Anglican church music

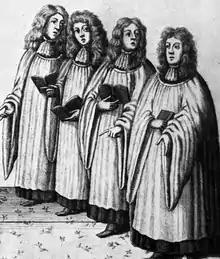
Four members of the Westminster Abbey Choir at the Coronation of James II in 1685.

In the early 1530s, the break with Rome under King Henry VIII set in motion the separation of the Church of England from the Roman Catholic Church and the Reformation in England. The Church of England's Latin liturgy was replaced with scripture and prayers in English; the Great Bible in English was authorised in 1539 and Thomas Cranmer introduced the Book of Common Prayer in 1549. These changes were reflected in church music, and votive works that had previously been sung in Latin began to be replaced with new Christocentric anthems in English. This gave rise to an era of great creativity during the Tudor period, in which composition of music for Anglican worship flourished. Former late proponents of the votive style such as John Sheppard, Robert White and Thomas Tallis began composing in a more modern, imitative style of polyphony closer to that of the late period, such as in the Roman School. The defining characteristic of music in the reformed Church of England was one-syllable-one-note, according to the 1559 injunctions. However, a more elaborate piece was permitted at certain times of the day, allowing Chapel Royal composers to continue writing and performing polyphonic Latin motets, such as Tallis' O nata lux, alongside the simple English anthems.